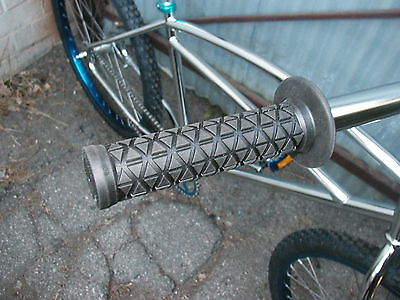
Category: bicycle